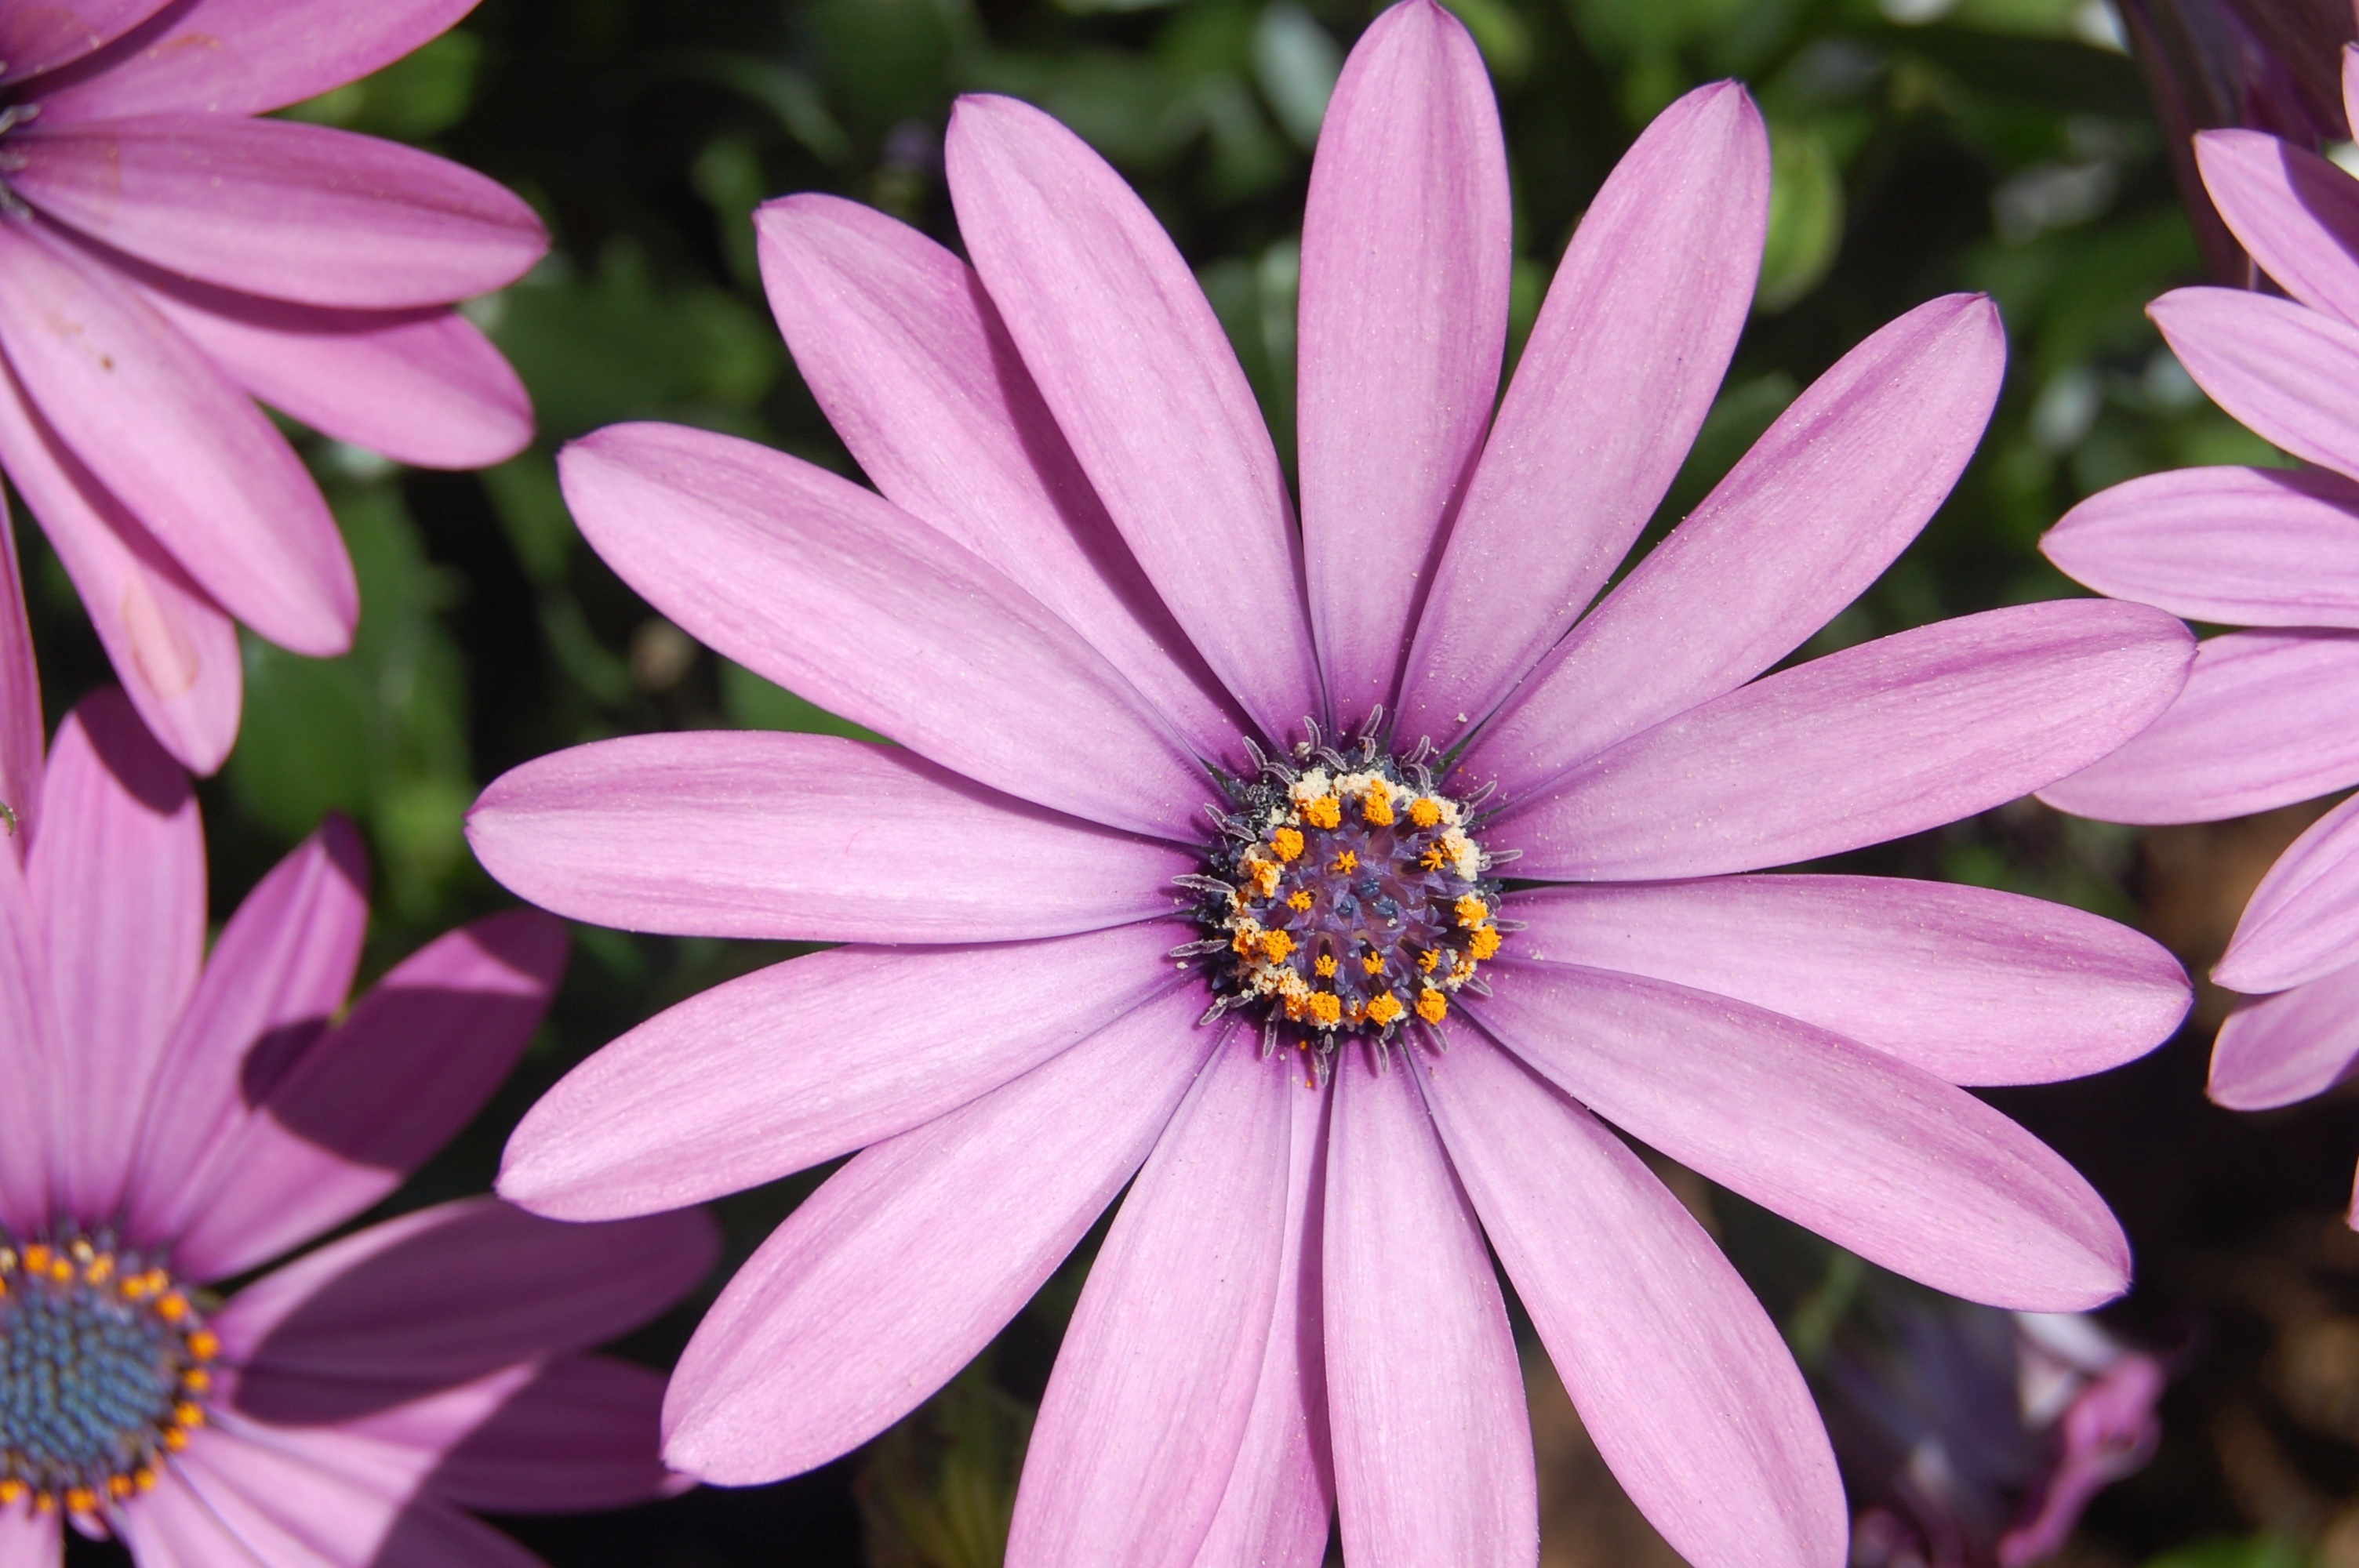
nature, blossom, plant, photography, flower, purple, petal, bloom, daisy, spring, botany, pink, flora, wildflower, close up, macro photography, flowering plant, daisy family, annual plant, land plant, garden cosmos